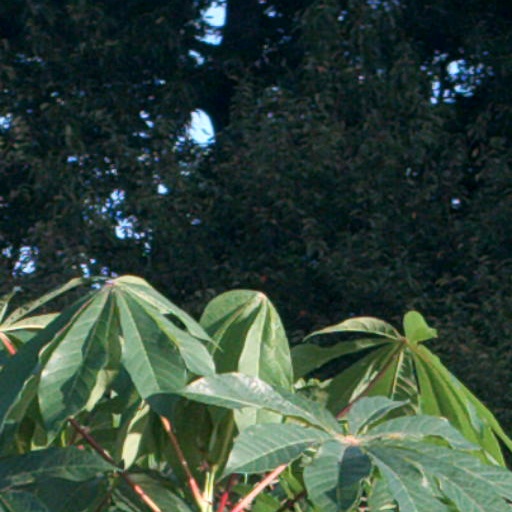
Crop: cassava